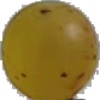
Label: Grape White 3